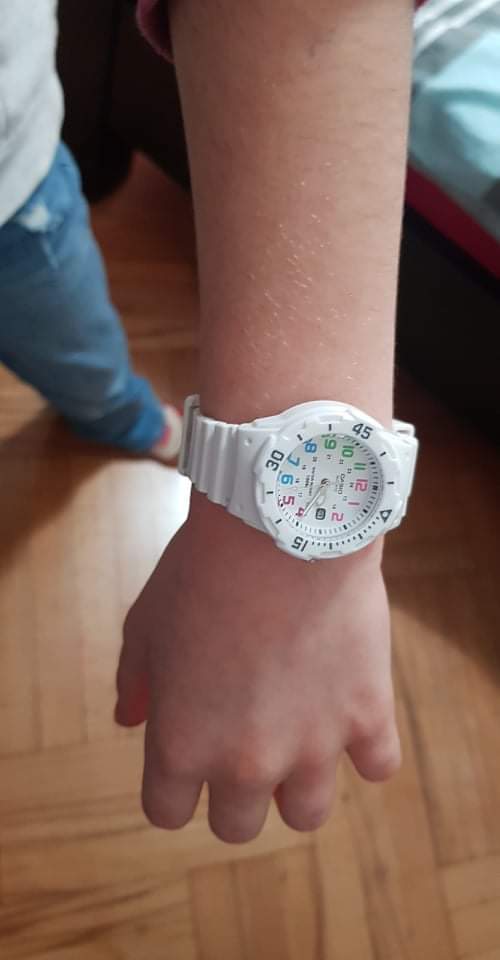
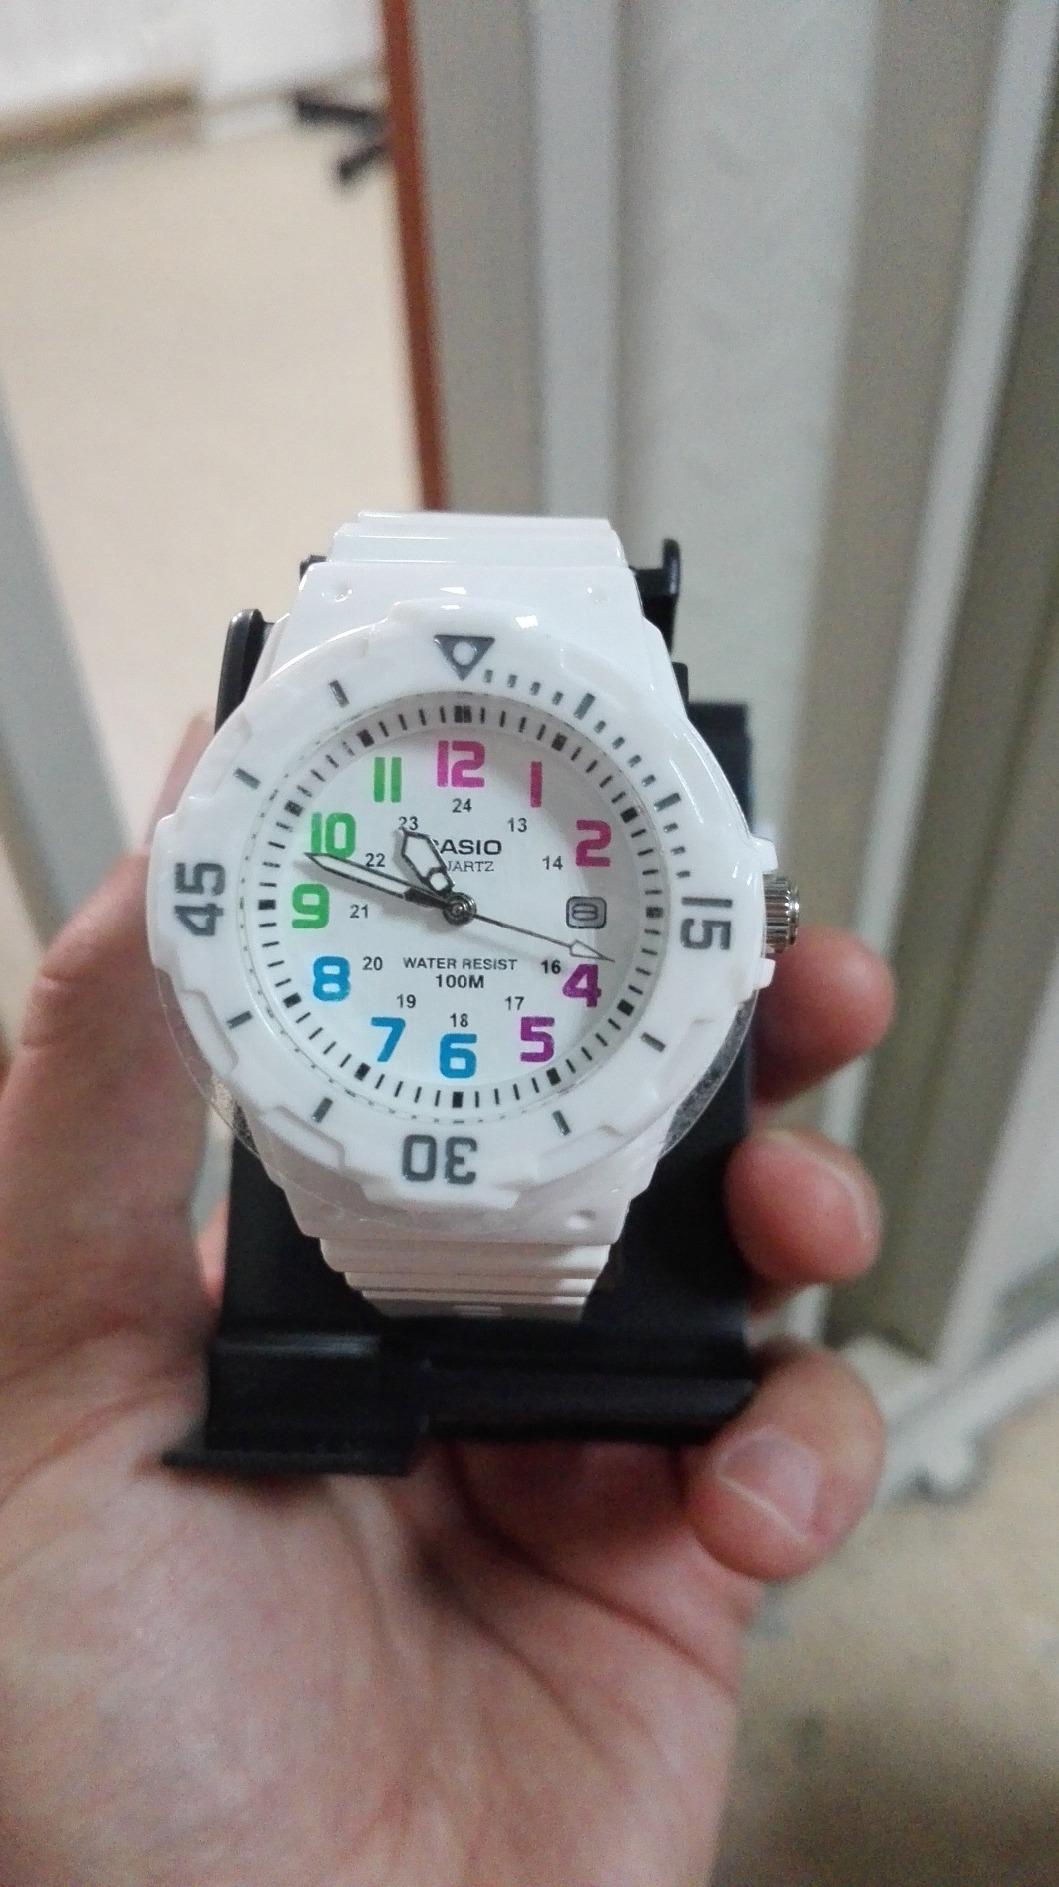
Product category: accessories_watch
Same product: yes